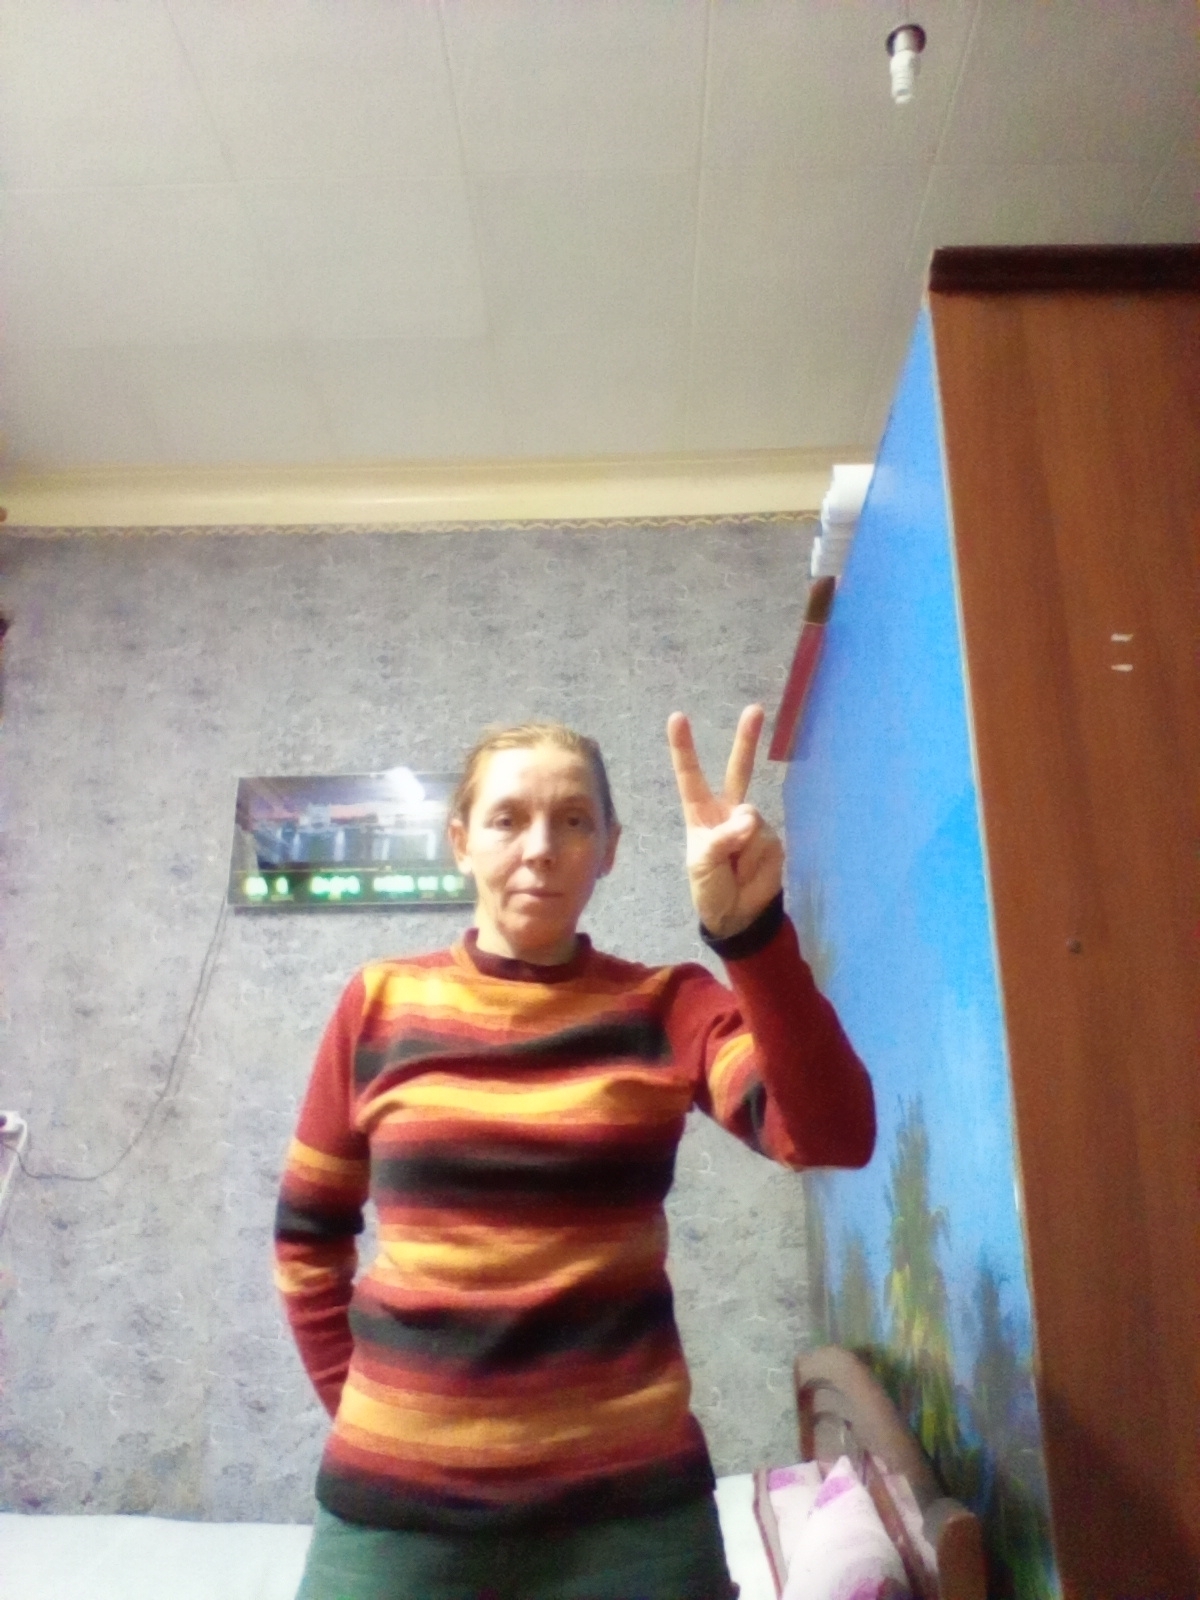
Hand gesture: peace